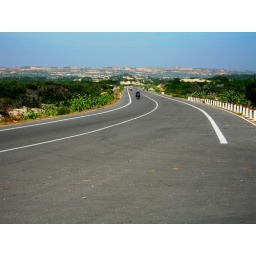
Long sweeping road into the sand dunes near Muine, Vietnam.